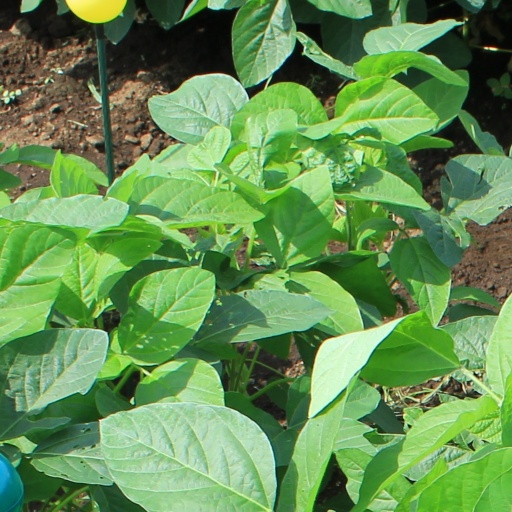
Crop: soybean